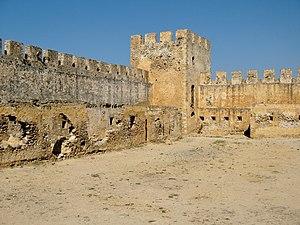
Frangokastello en est le nom d'un château et d'une plaine de Crète, en Grèce. Frangokastello se situe sur la côte sud de l'île à environ 12 kilomètres à l'est de Sphakia.